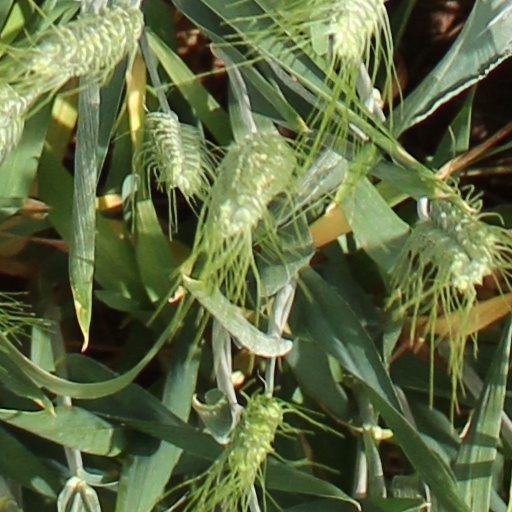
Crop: wheat